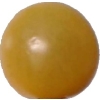
Label: tomato_cherry_yellow